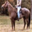
Label: horse